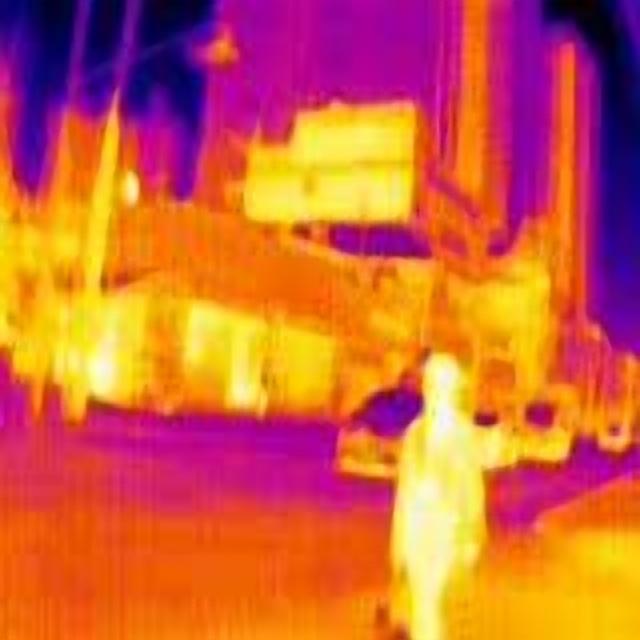
Detected objects:
label: person